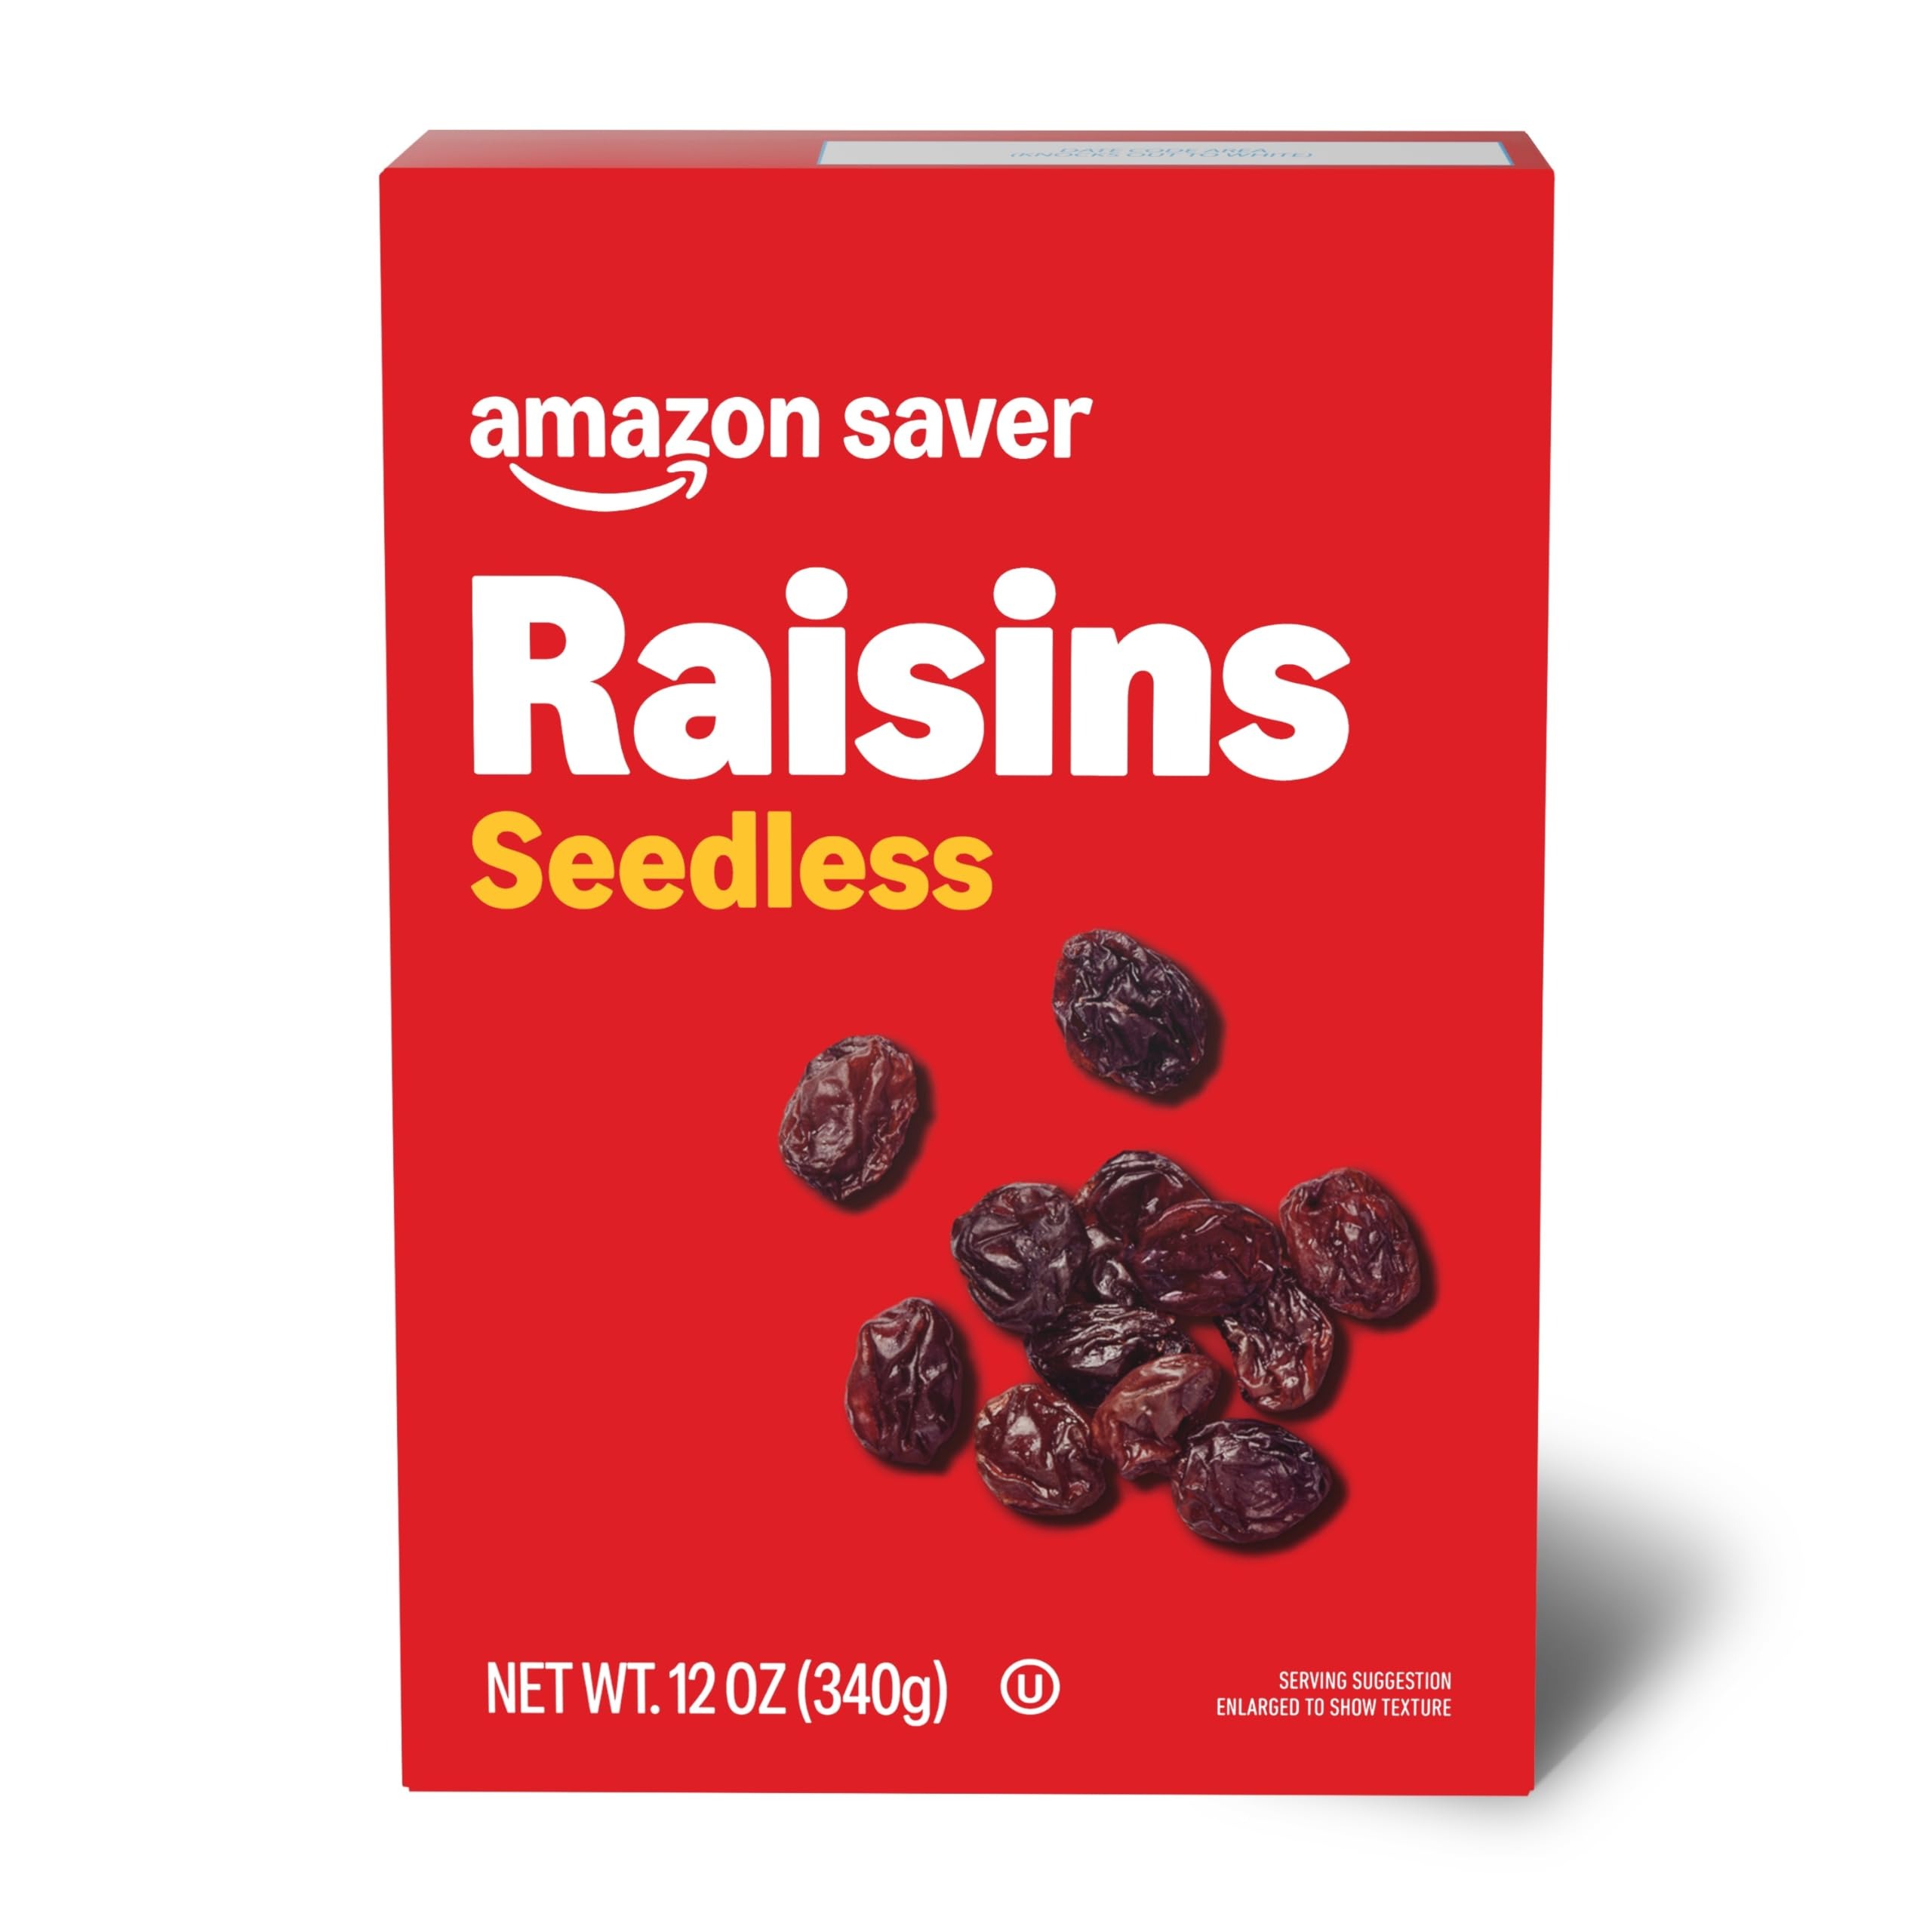
Item Name: Amazon Saver, Seedless Raisins, 12 Oz (Previously Happy Belly, Packaging May Vary)
Bullet Point 1: One 12 ounce box of Seedless Raisins
Bullet Point 2: Some of your favorite Happy Belly products are now part of the Amazon Saver brand! Although packaging may vary during the transition, the ingredients and product remain the same. Thank you for your continued trust in our brands
Bullet Point 3: A very low sodium food
Bullet Point 4: A fat free food
Bullet Point 5: With Amazon Saver, you’ll find affordable staples without the frills. Our essentials will help your grocery budget go further
Bullet Point 6: Shop smarter with Amazon Saver
Value: 12.0
Unit: Ounce

Price: 2.86